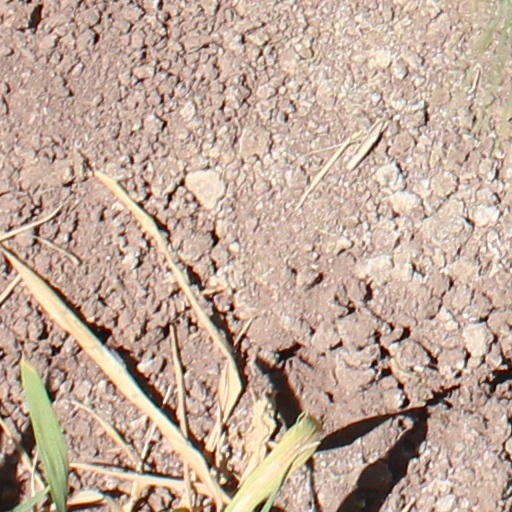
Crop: wheat